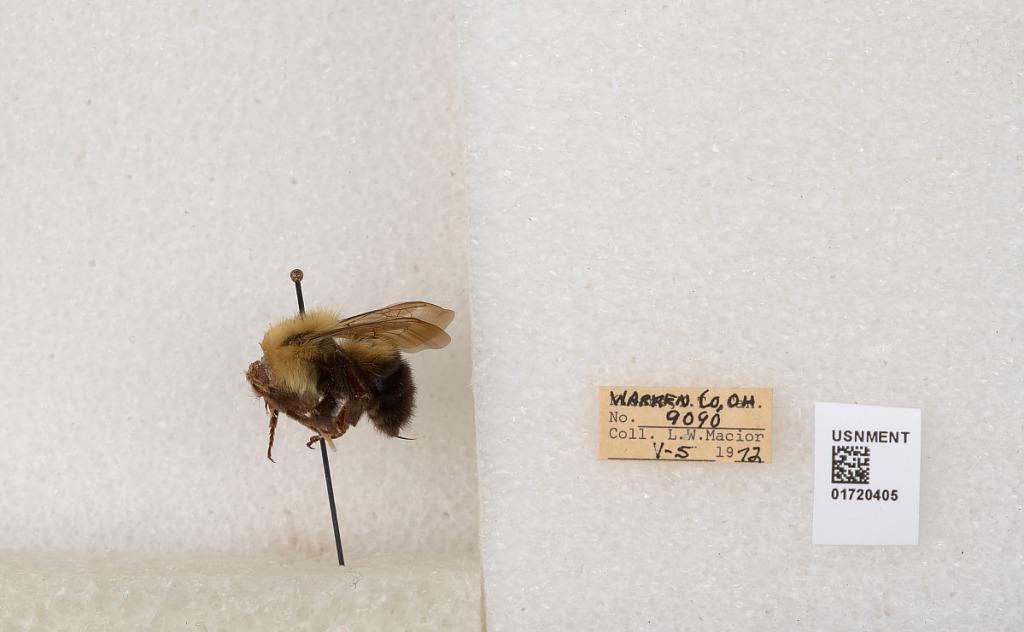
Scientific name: Bombus bimaculatus Cresson
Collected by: L. Macior
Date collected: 1972-5-5
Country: United States
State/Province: Ohio
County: Warren
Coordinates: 39.4276, -84.1668